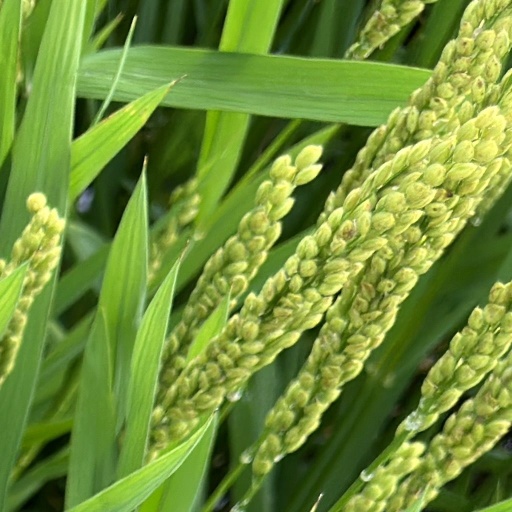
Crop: rice